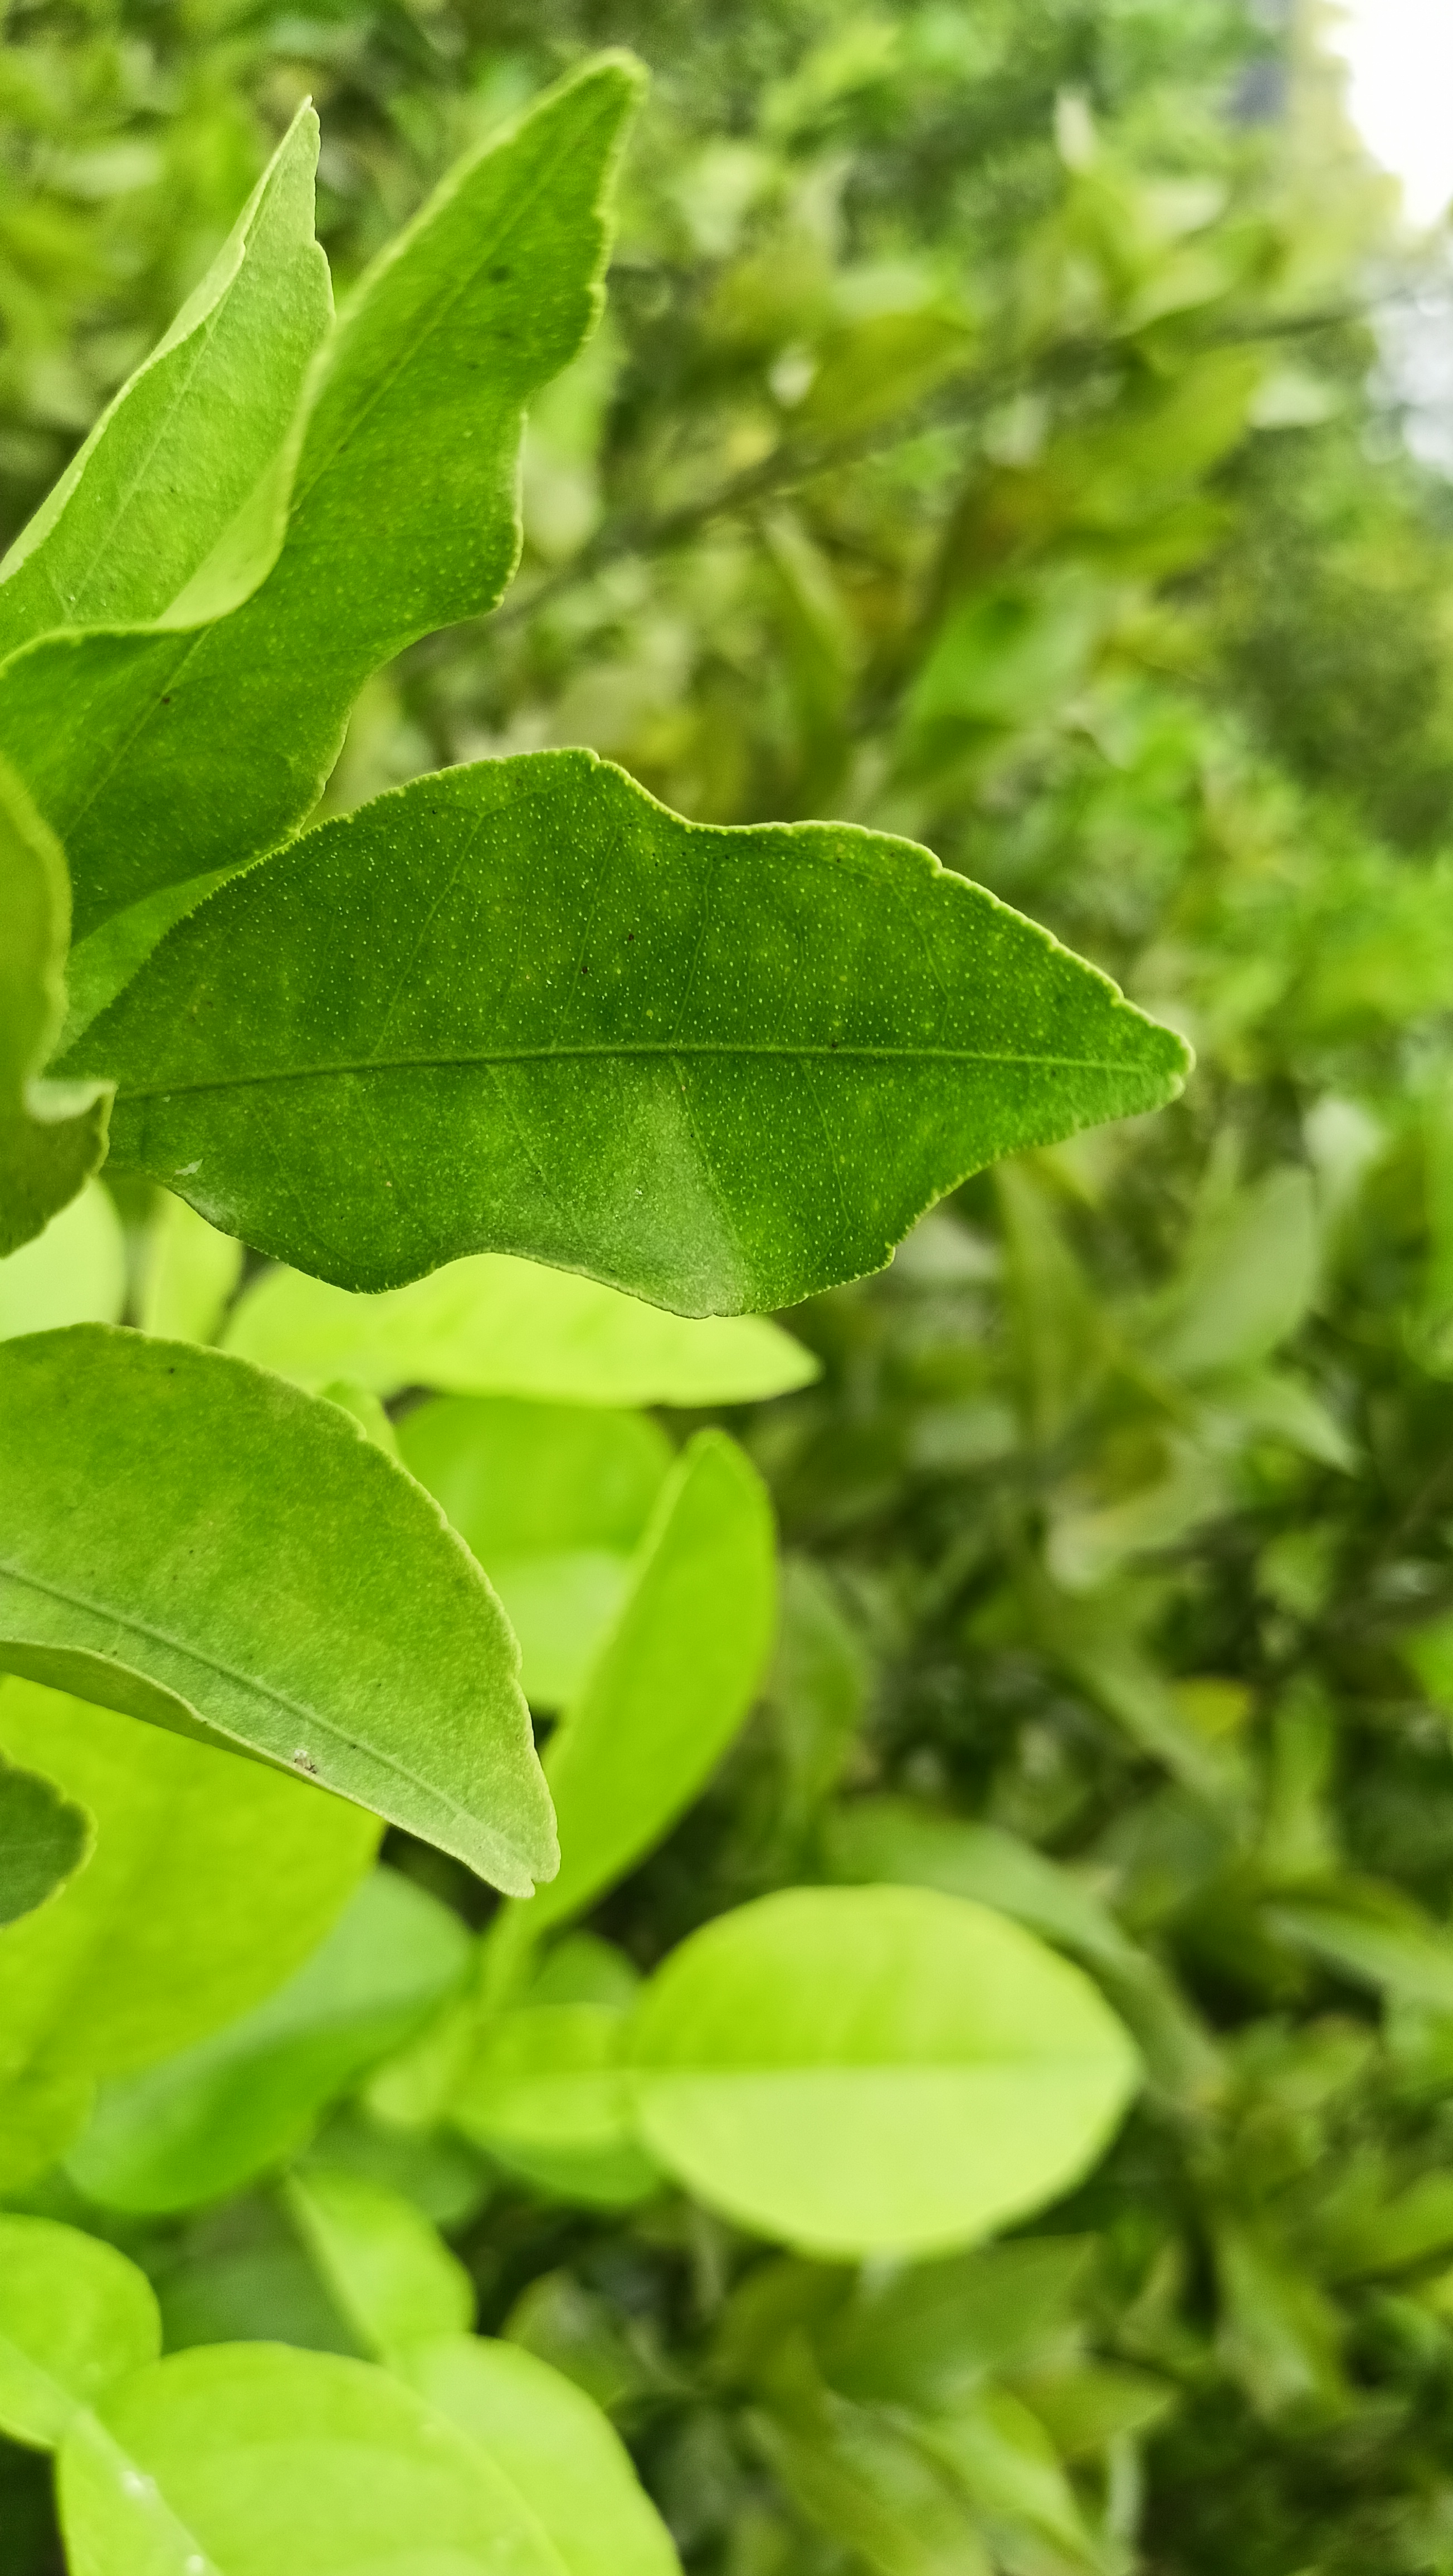
Mandarin leaf variety: Darjeling